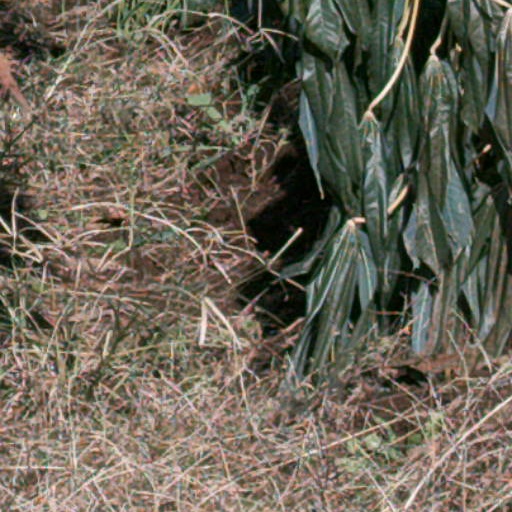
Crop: cassava